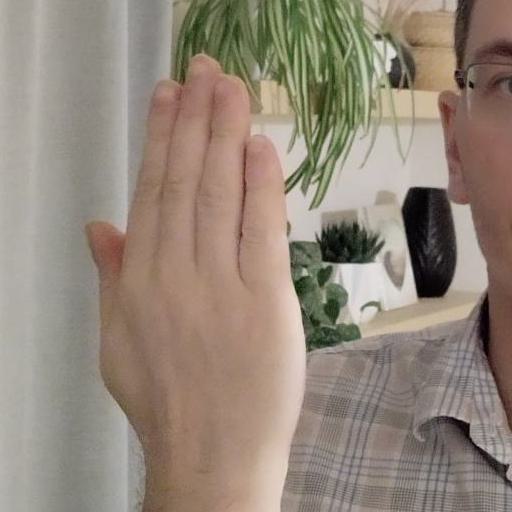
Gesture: stop_inverted